Irish Guards

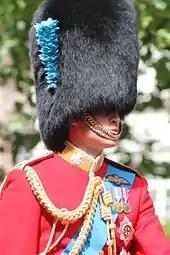
The then Duke of Cambridge at Queen Elizabeth II's Birthday Parade, June 2013

St Patrick's Day is the traditional regimental celebration. It is customary for the regiment to begin the day's celebrations with the Guardsmen being woken by their officers and served gunfire. Fresh shamrock is then presented to members of the regiment, whether they are in the UK or abroad on operations.